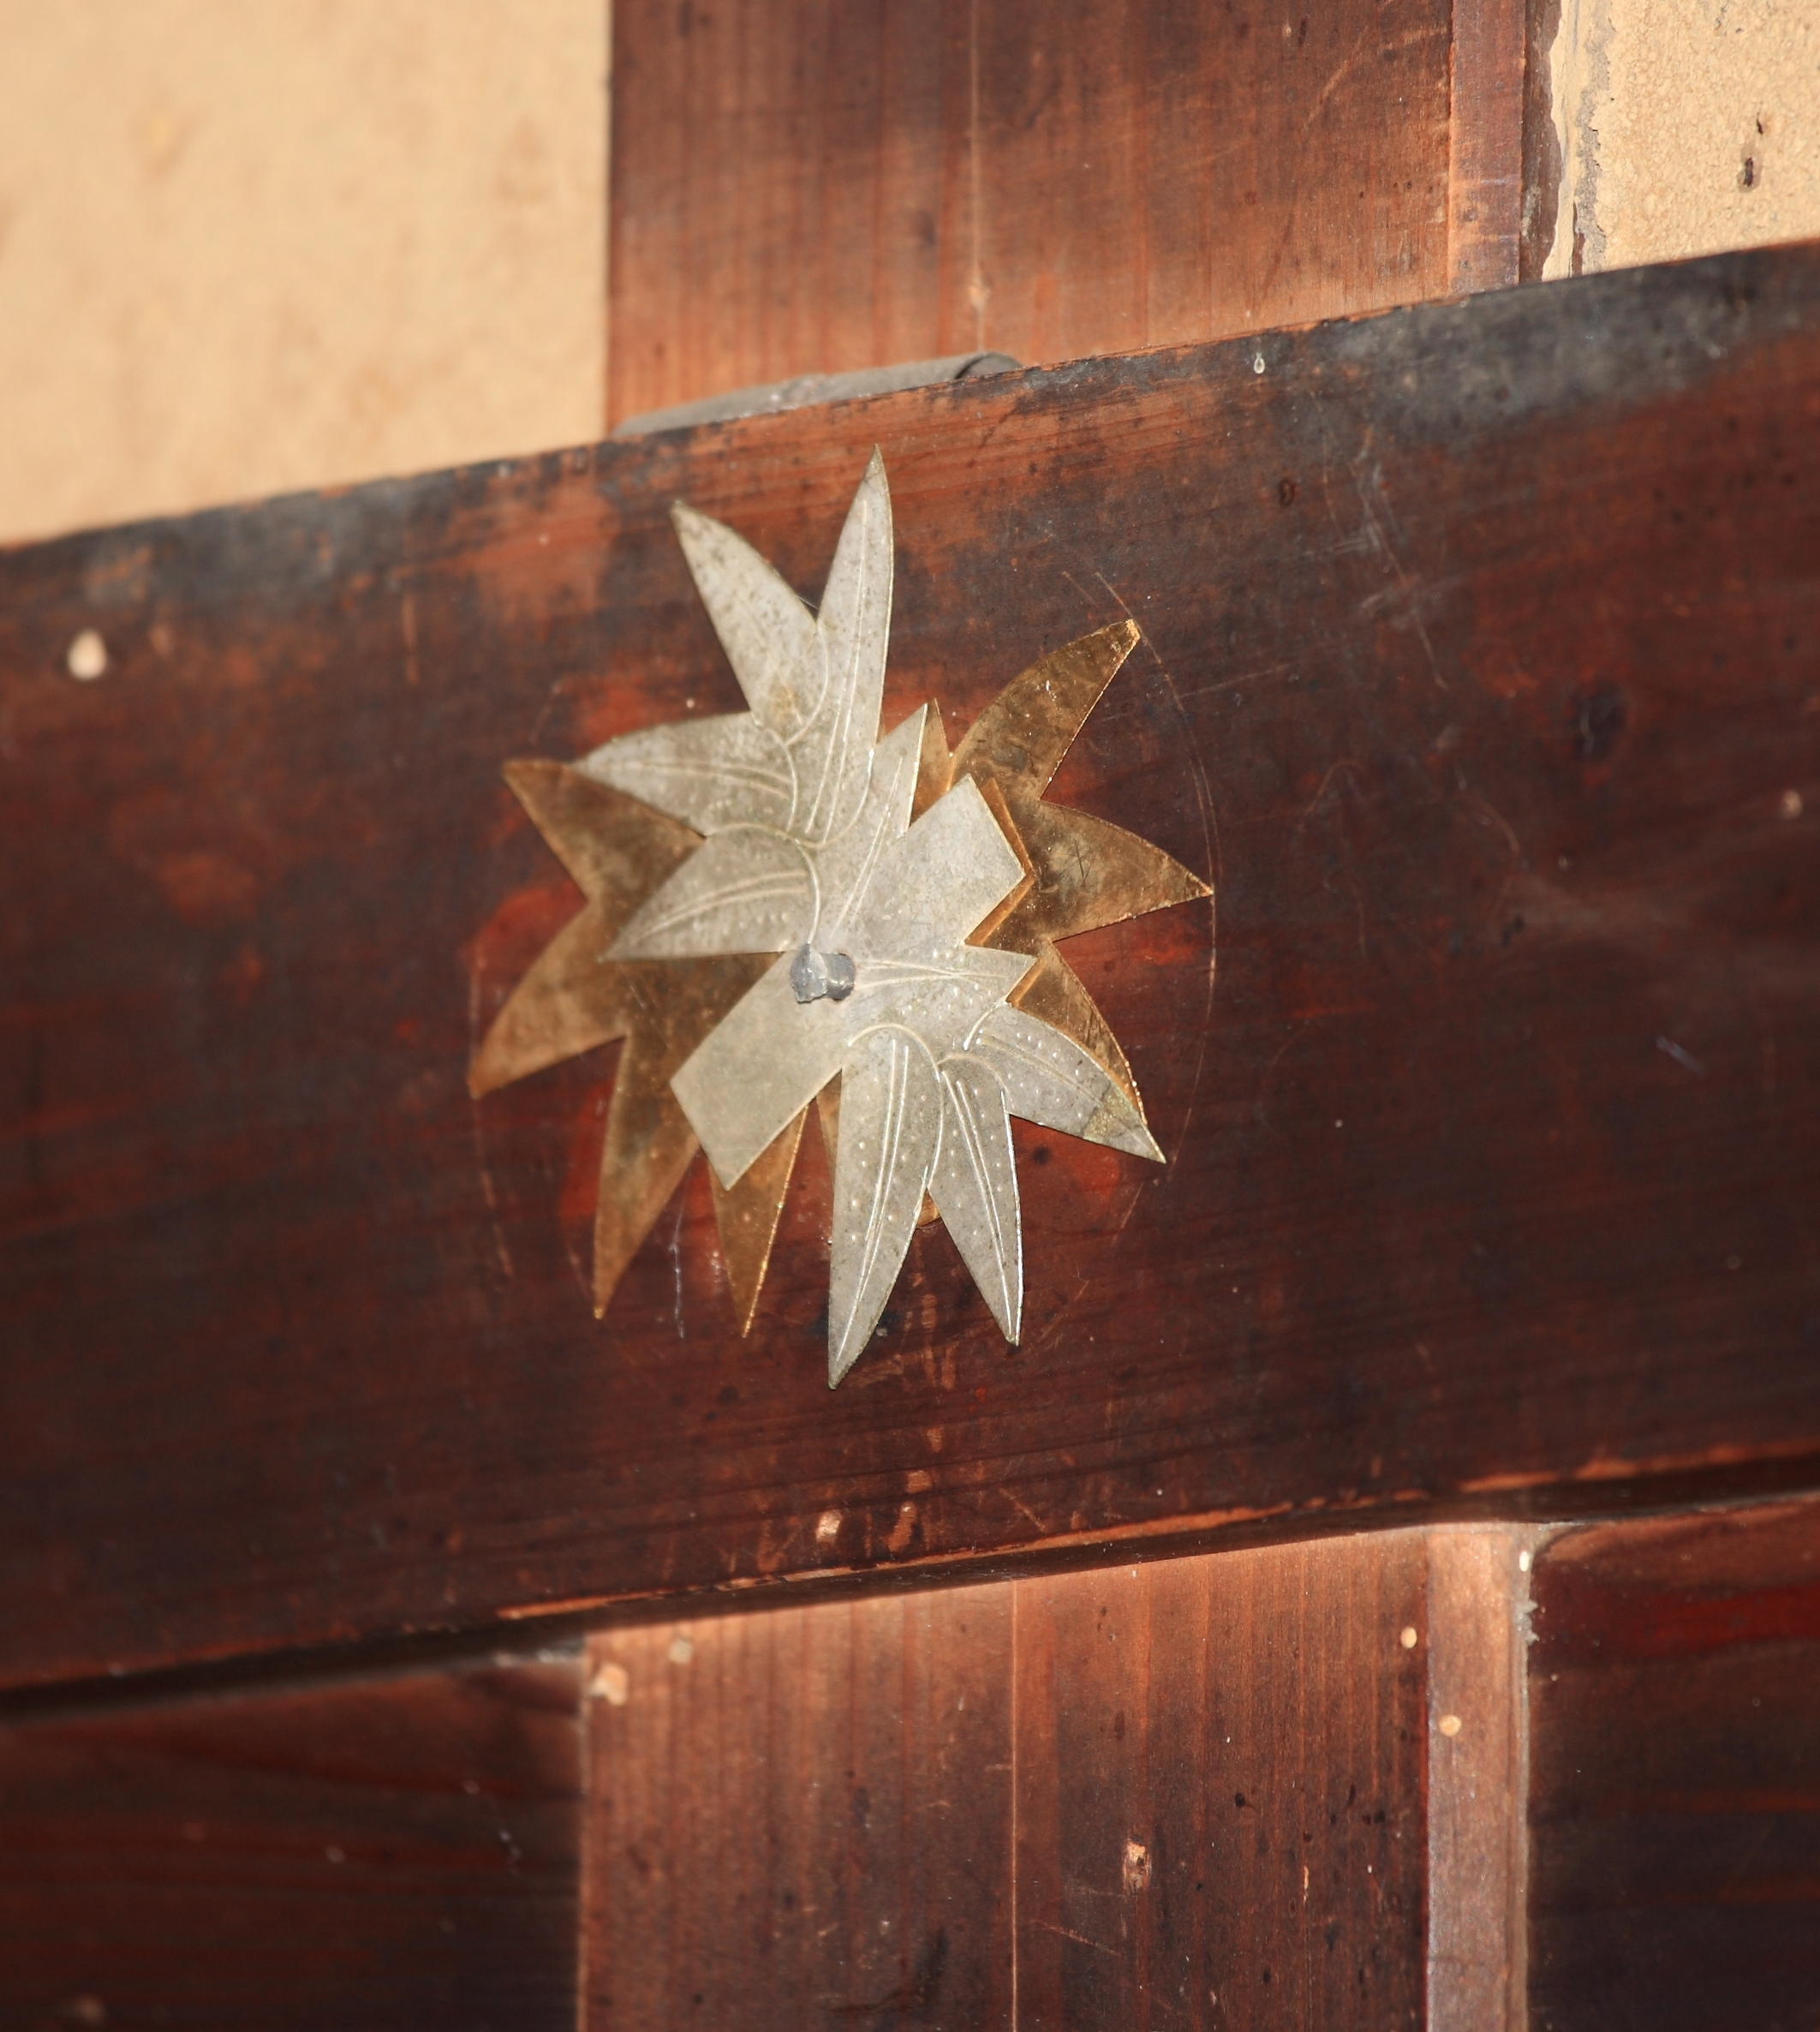
wood, leaf, floor, wall, high, red, residence, maple leaf, art, hardwood, 5d, hires, markii, hi, res, resolution, nailhead, concealer, kugikakushi, gunma, uenomura, kyuukurosawakejuutaku, tanogun, flooring, wood flooring